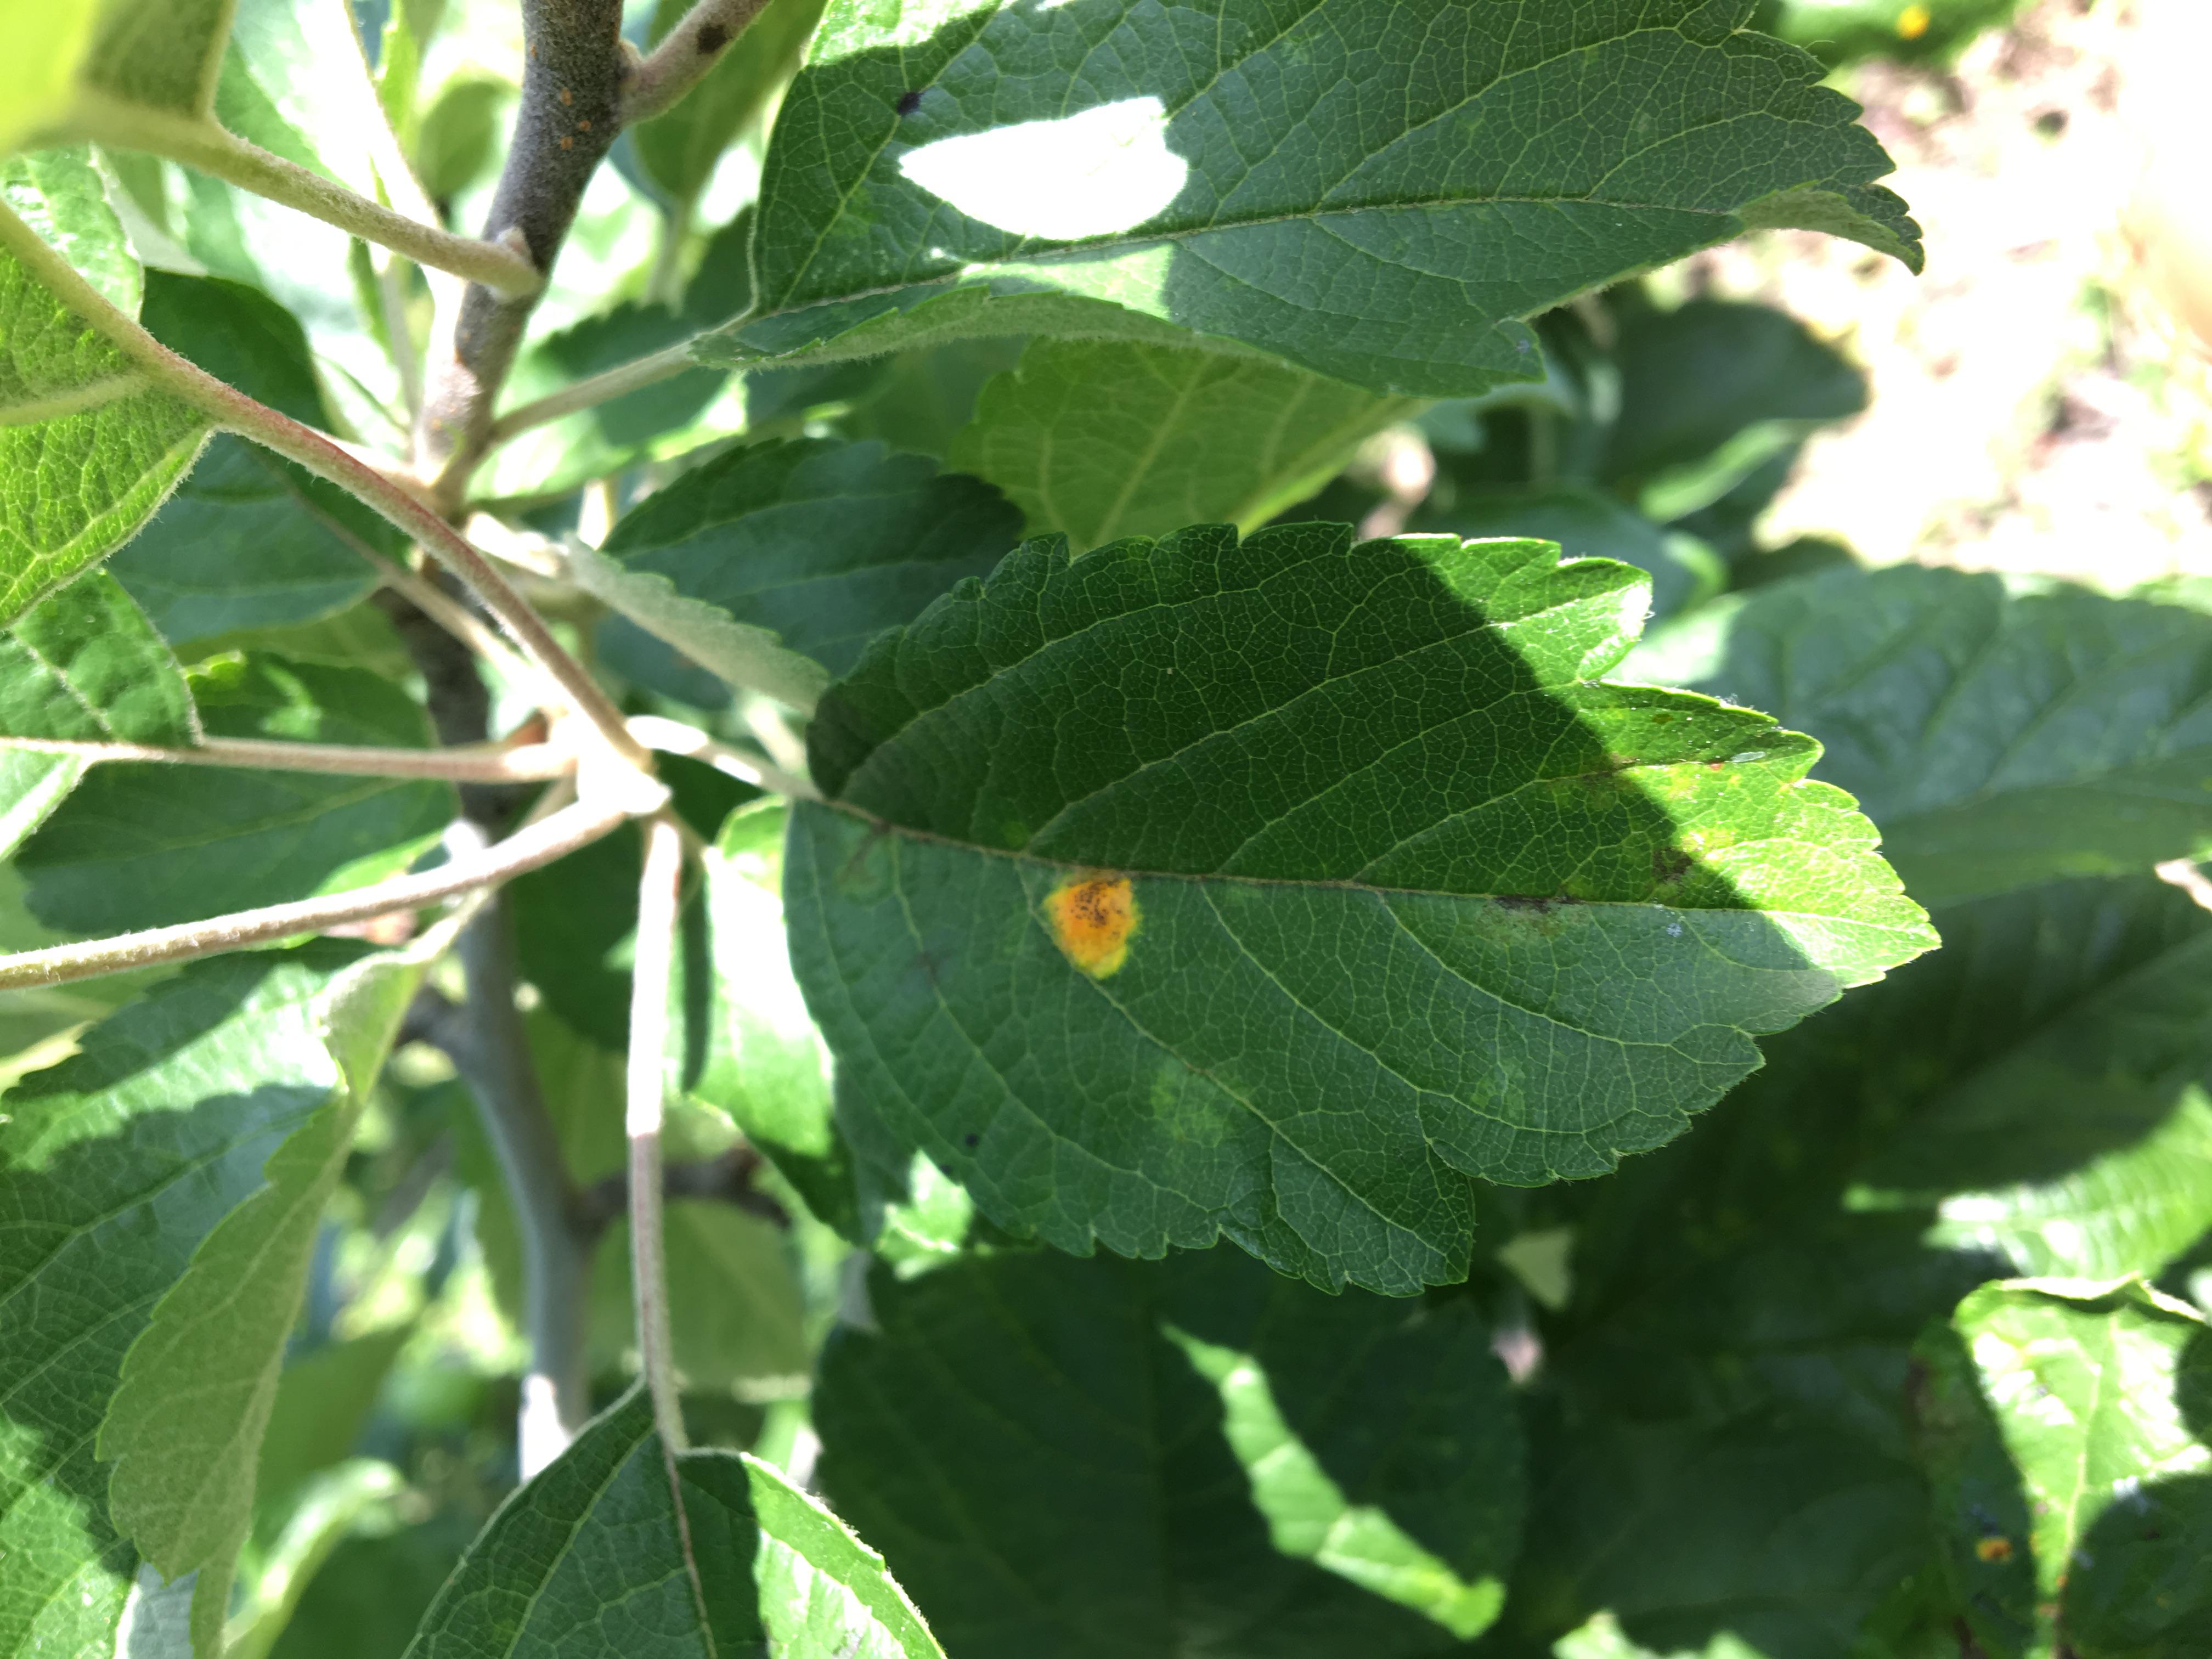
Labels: rust